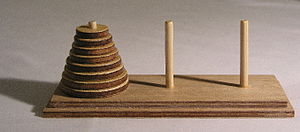
Hanois tårn
Model af Hanoi's Tårn
Hanois tårn eller Hanois Tårne eller Brahmas tårn er et berømt matematisk puslespil opfundet af den franske matematiker Lucas Édouard. Spillet foregår på et stativ med tre stående lodrette pinde. På den første pind er der monteret et antal ringe med aftagende radius. Målet med spillet er at flytte hele stakken over på den trejde pind, hvor man hele tiden skal opfylde følgende to regler: